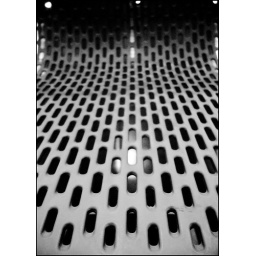
Open pores in black & white